Drummer Boy (Alesha Dixon song)

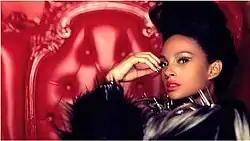
Alesha sat in her bright red armchair in the video. Dixon enlisted Ray Kay, feeling he was the best director for the shoot, which she wanted to be full of vibrant colours.

The music video for "Drummer Boy" was filmed by Norwegian director Ray Kay, with the shoot taking place in Los Angeles. The video shoot consisted of a 21-hour shoot, in which Dixon stated she "had the best time", but that she "couldn't feel [her] feet" after the strenuous shoot. The music video contains seven different costume changes by Dixon, 10 accompanying dancers, as well as 20 drummers. In an interview with 4Music, Dixon explained the concept behind the music video: "The song is so energetic and I wanted to shoot it with Ray Kay because he's great at shooting really colourful videos. I knew that I wanted lots of drummers and dancers and I just wanted it to feel really tough and represent strength through the styling and dancing. It was the best video that I've done in terms of fun".